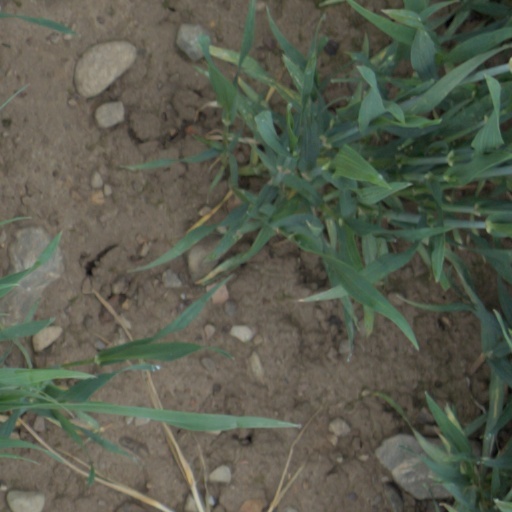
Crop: wheat